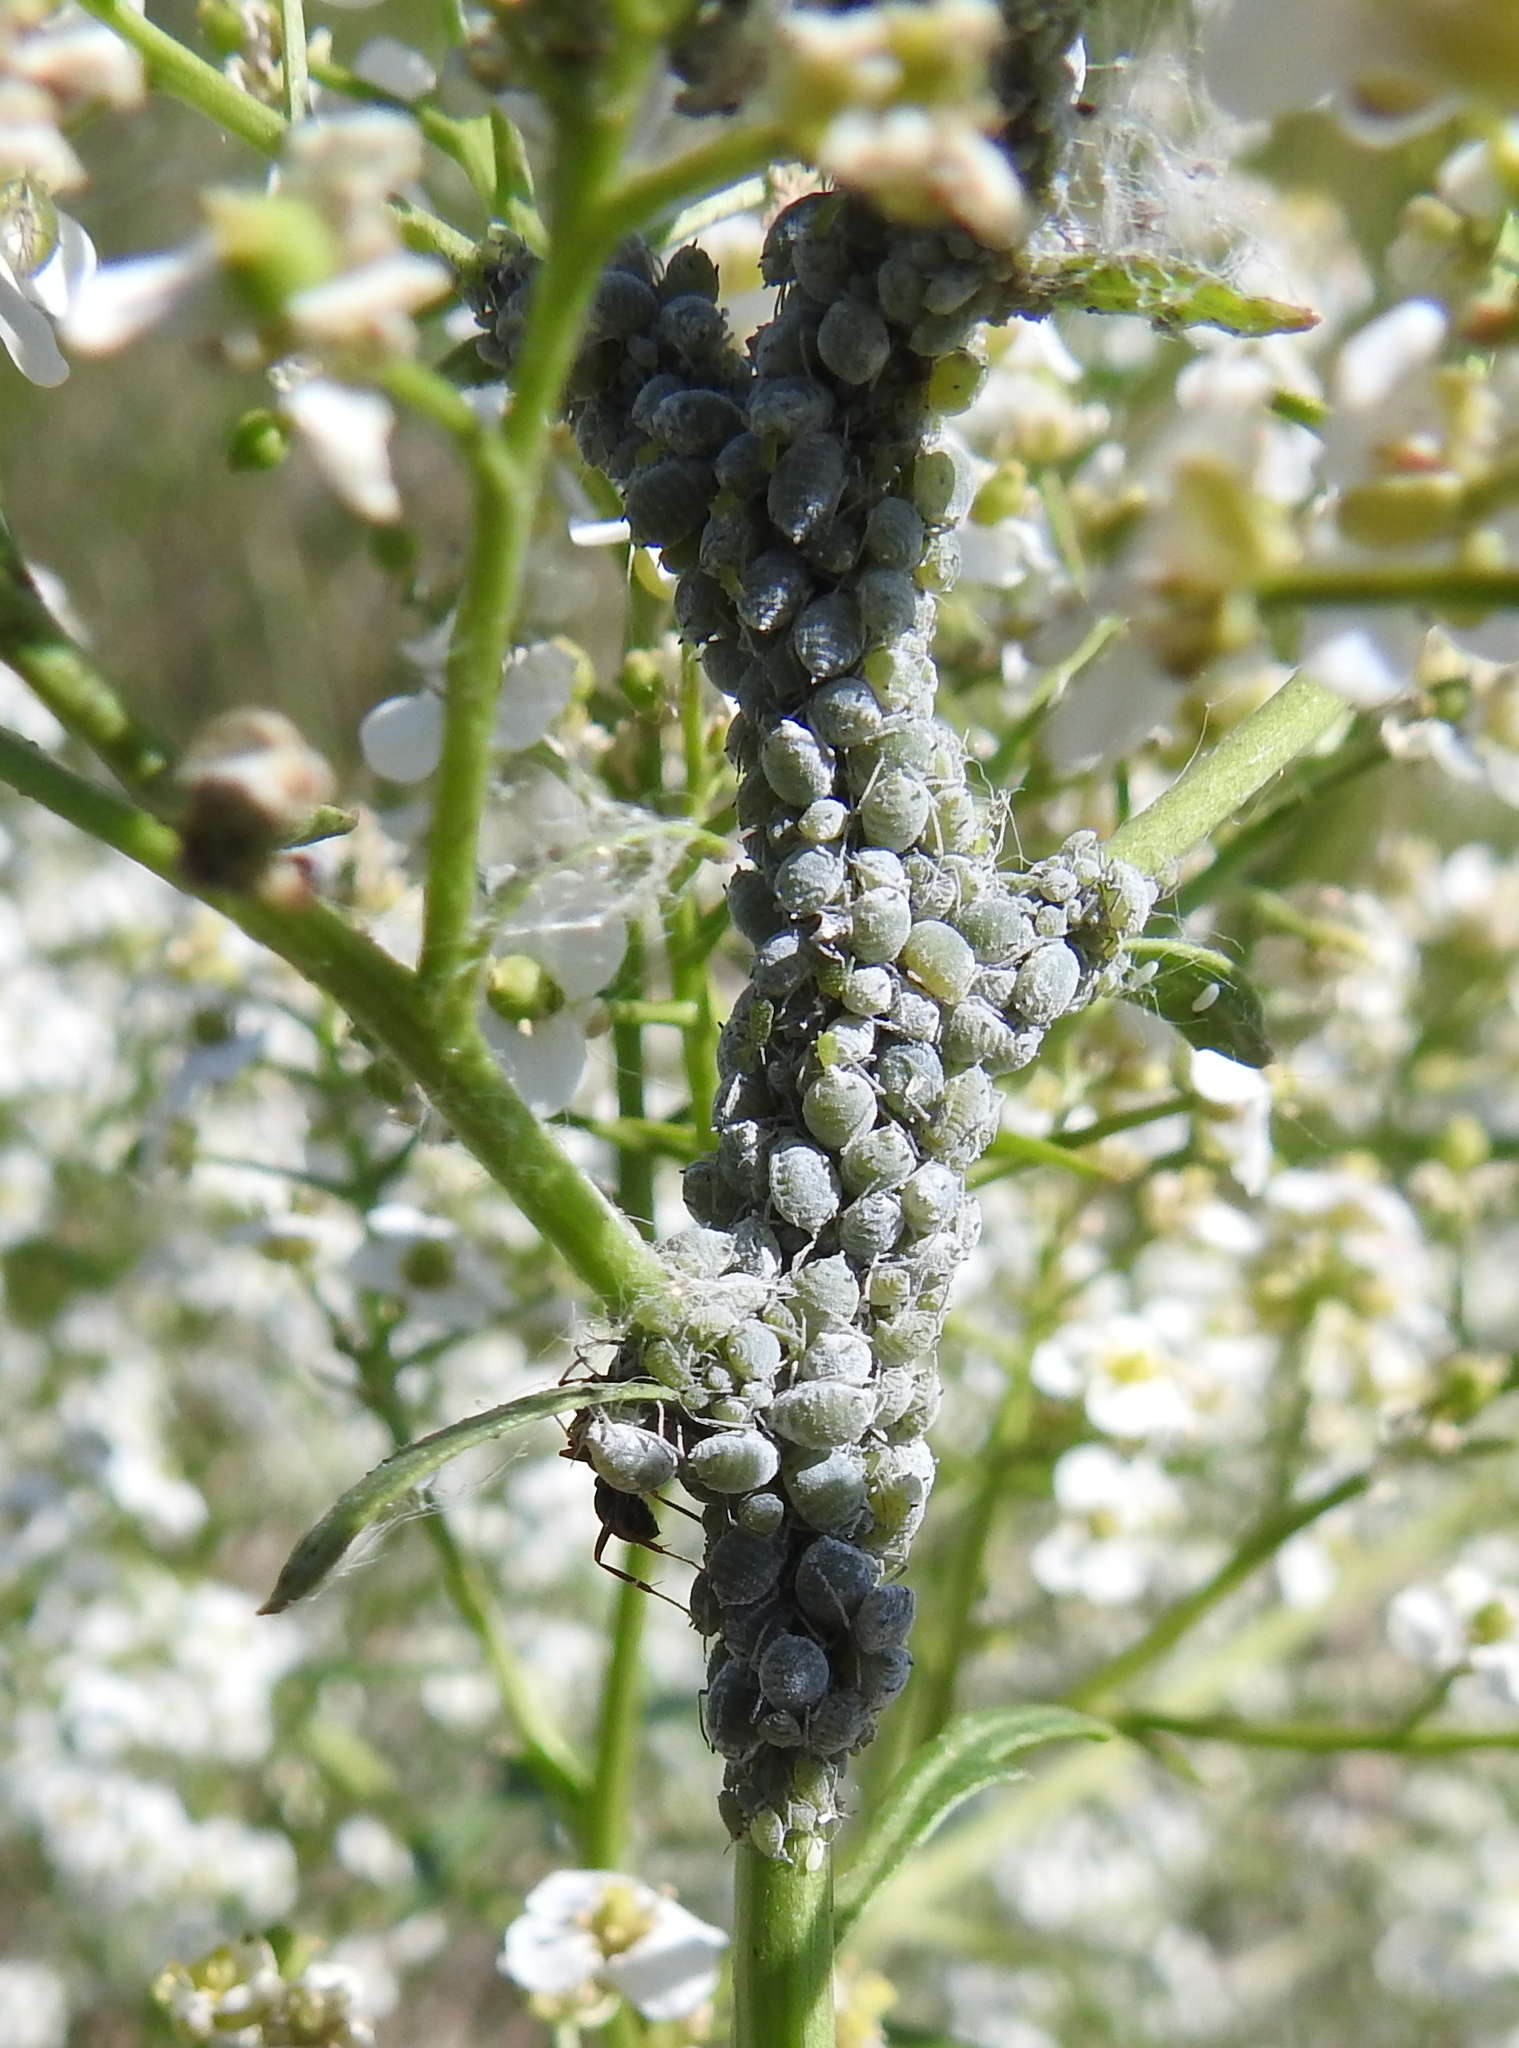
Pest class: cabbage_aphid